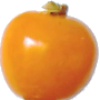
Label: physalis